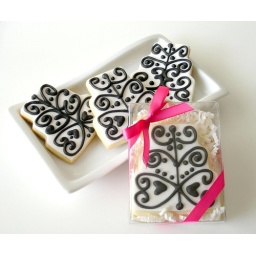
Celebrate your special day in style with these trendy and elegant black and white cookies. order@lvsweets.com